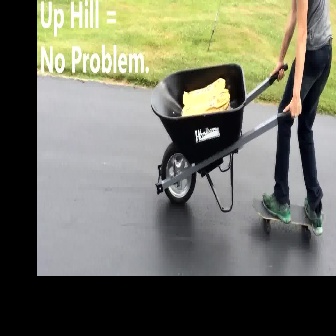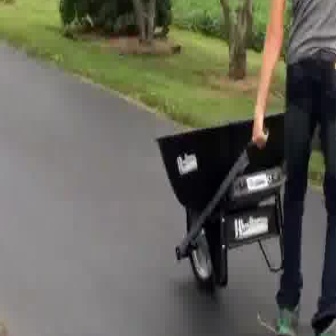
  Please identify the target specified by the bounding box [150,62,299,211] in the first image and locate it in the second image. Return the coordinates in [x_min,y_min,x_max,y_max] format.
Answer: [153,108,333,288]